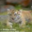
Label: tiger